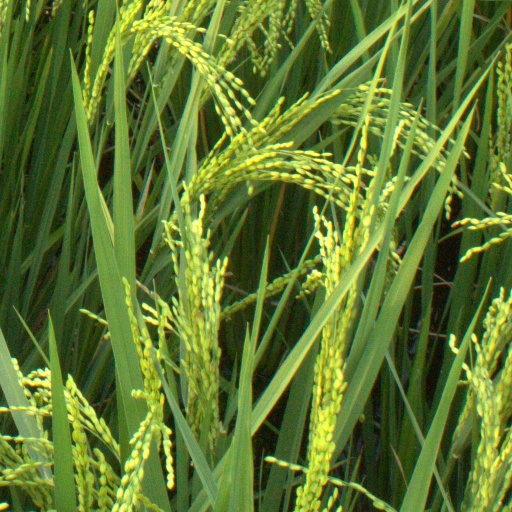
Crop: rice